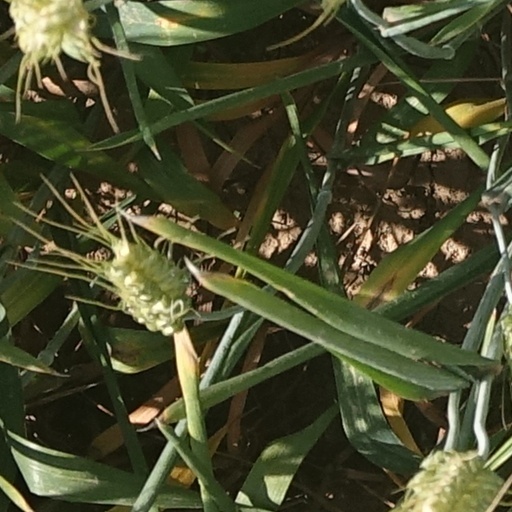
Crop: wheat